Dawit Isaak

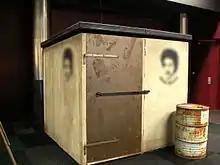
Possible replica of the prison cell of Dawit Isaak, exhibited at "Mediedagarna i Göteborg" (on Svenska Mässan), March 2015

On 23 September 2001, Isaak was arrested in his home in Asmara. At the same time, ten other independent journalists and eleven prominent reformist politicians of the so-called G-15 were arrested, ostensibly for demanding democratic reforms in a series of letters to President Isayas Afeworki. The independent press, including the "Setit" newspaper, had covered the confrontation between the president and the reformers.